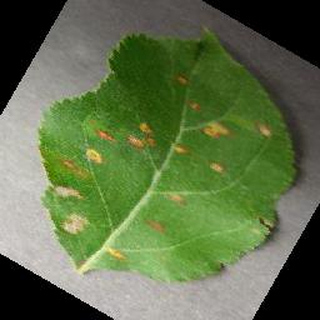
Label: apple_cedar_apple_rust